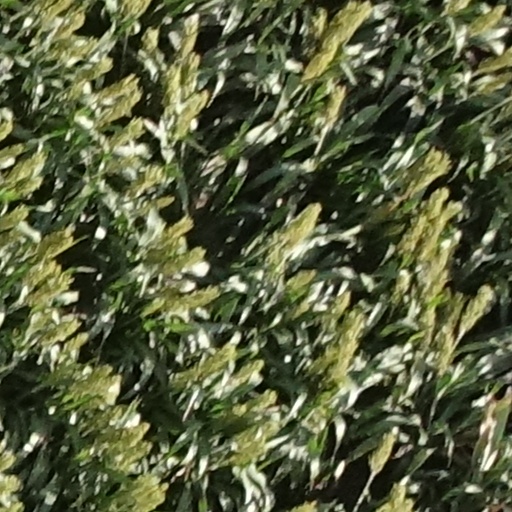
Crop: sorghum